Ulrich Pfeil

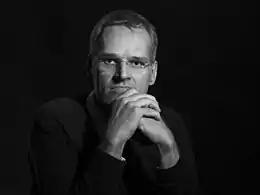
Ulrich Pfeil

Born in Hamburg Pfeil grew up in Heide (Holstein) and took the Abitur at the in 1985. After his military service he studied Educational Science, French language and history at the University of Hamburg from 1987 to 1993. In 1989/90 he worked as Foreign Language Assistant in Lure in France. Between 1993 and 1995 he completed his legal clerkship at the Elsensee-Gymnasium in Quickborn. After the second Staatsexamen he taught at the grammar school Bernau bei Berlin in 1995/96.